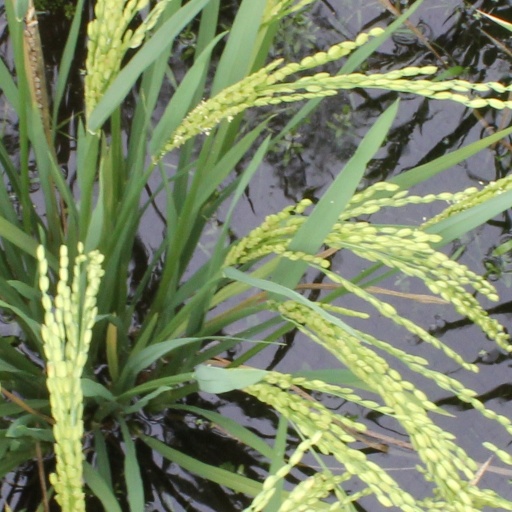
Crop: rice